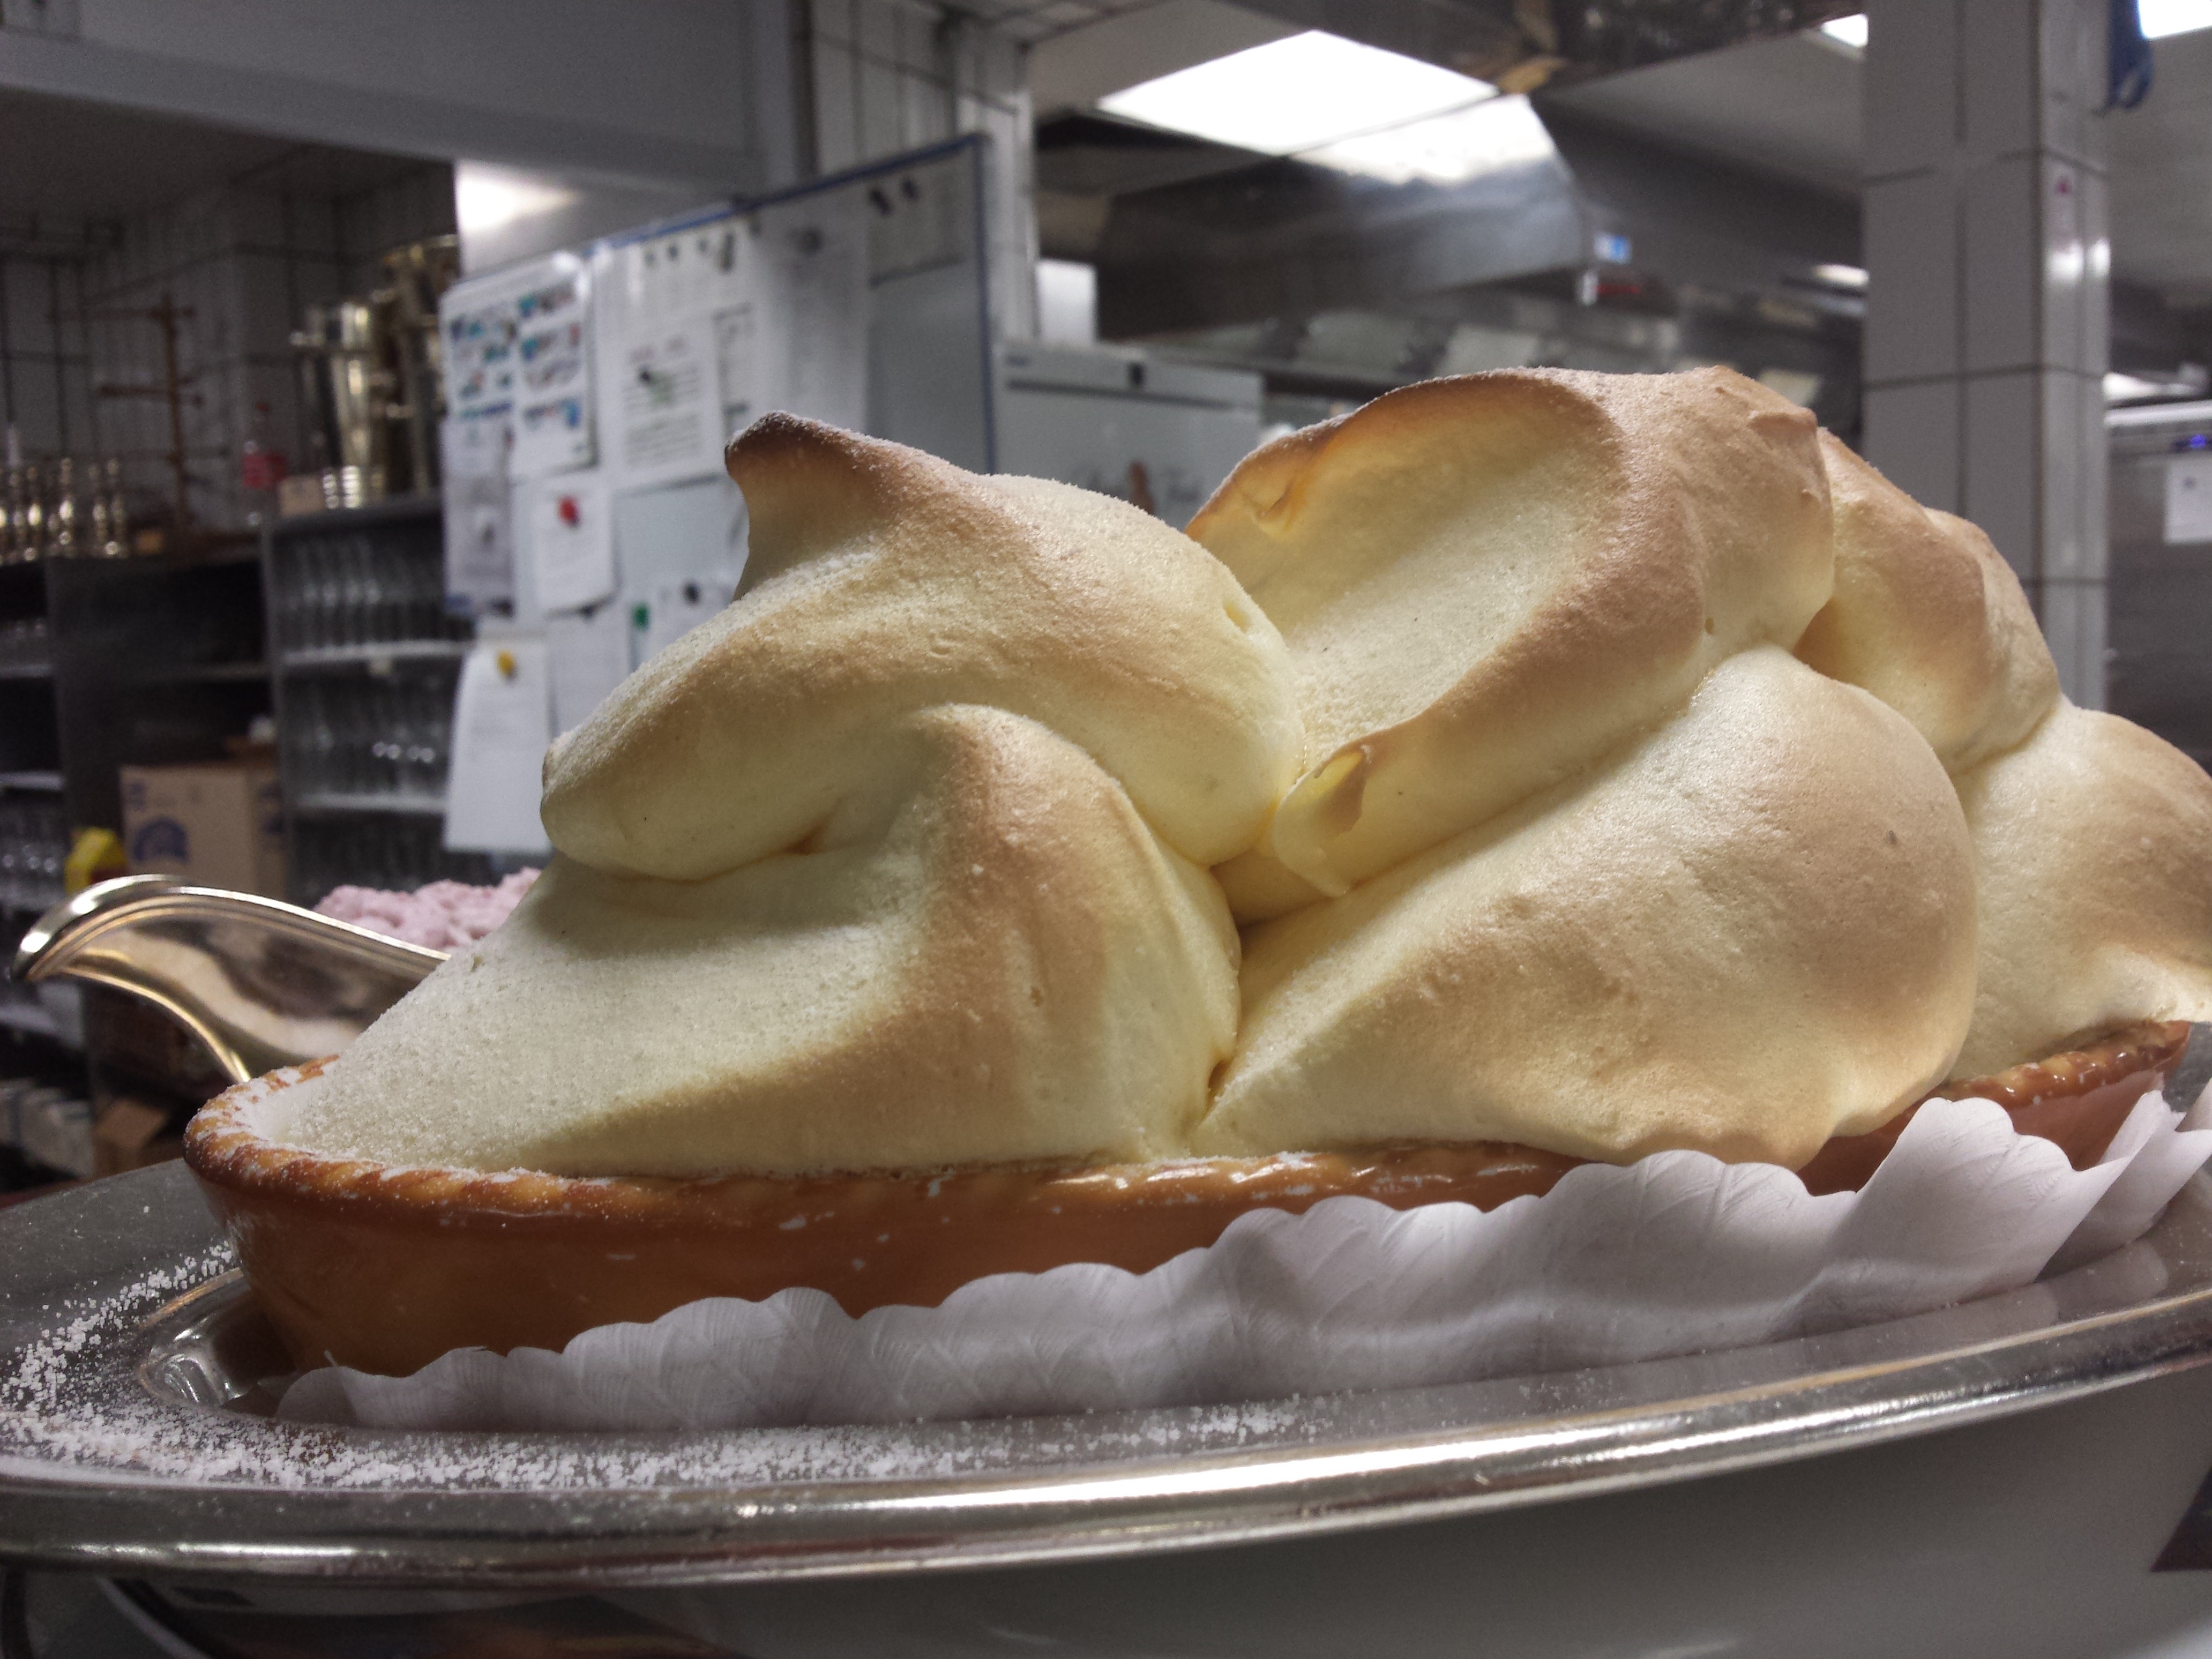
dish, meal, food, breakfast, baking, dessert, cuisine, austria, baked goods, salzburger, nockerl